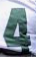
Number: 4